Troude-class cruiser

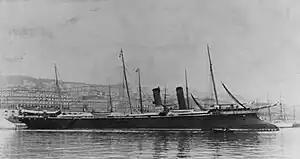
The unprotected cruiser , the predecessor to the "Troude" class

By the late 1870s, the unprotected cruisers and avisos the French Navy had built as fleet scouts were becoming obsolescent, particularly as a result of their low speed of , which rendered them too slow to be effective scouts. Beginning in 1879, the (Council of Works) had requested designs for small but fast cruisers of about displacement that could be used as scouts for the main battle fleet or to lead squadrons of torpedo boats. The naval engineer Louis-Émile Bertin had advocated for just such a vessel since 1875, and his design became the cruiser . Bertin's design would eventually be developed into the -type of protected cruisers.